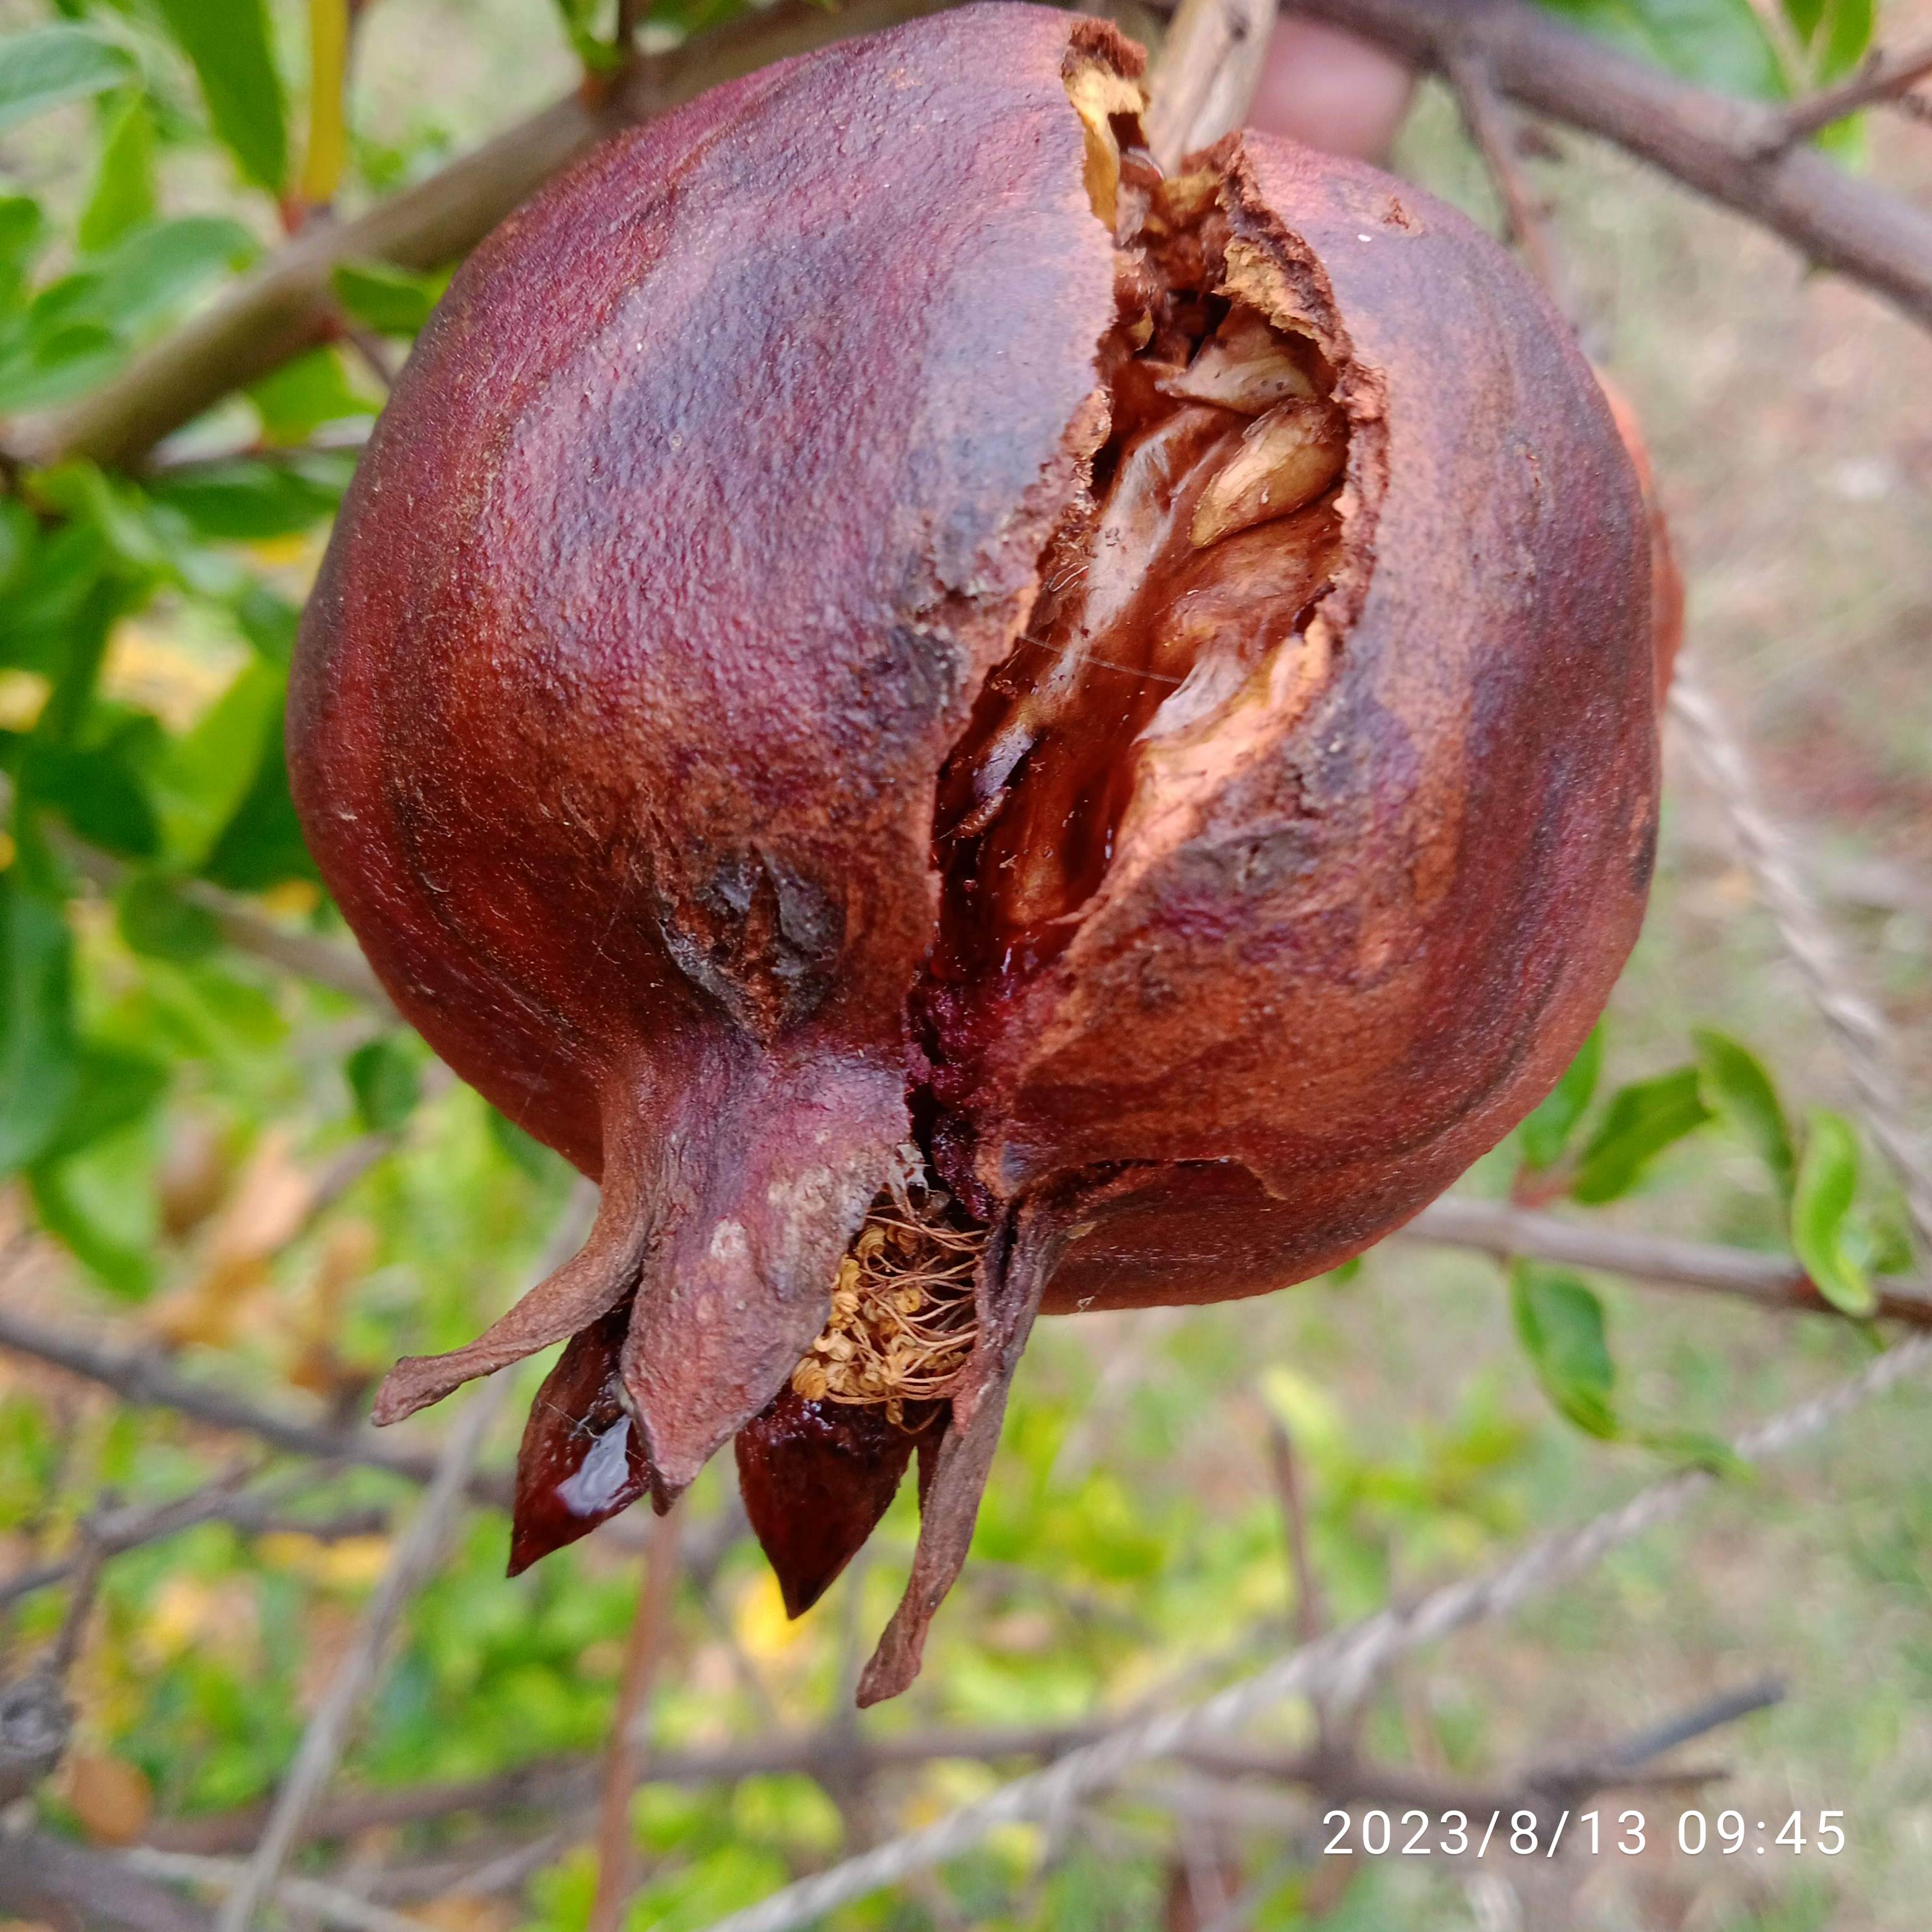
Label: Bacterial_Blight